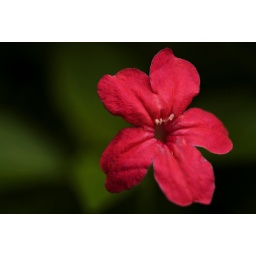
The red flower seems to stand out against the green background.